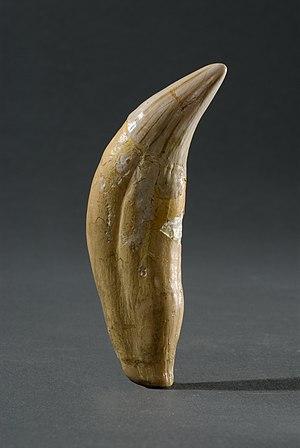
Dent d’ours des cavernes, Rochefort-Cotencher, paléolithique. Exposée au Laténium
Dent d’ours est une série de bandes dessinées francophone créée en 2013 par Alain Henriet, Yann et Usagi. Prépubliée dans le nᵒ 3903 du périodique Spirou, la série est éditée par Dupuis dans sa collection Grand Public. Elle compte six épisodes divisés en deux cycles de trois albums chacun.